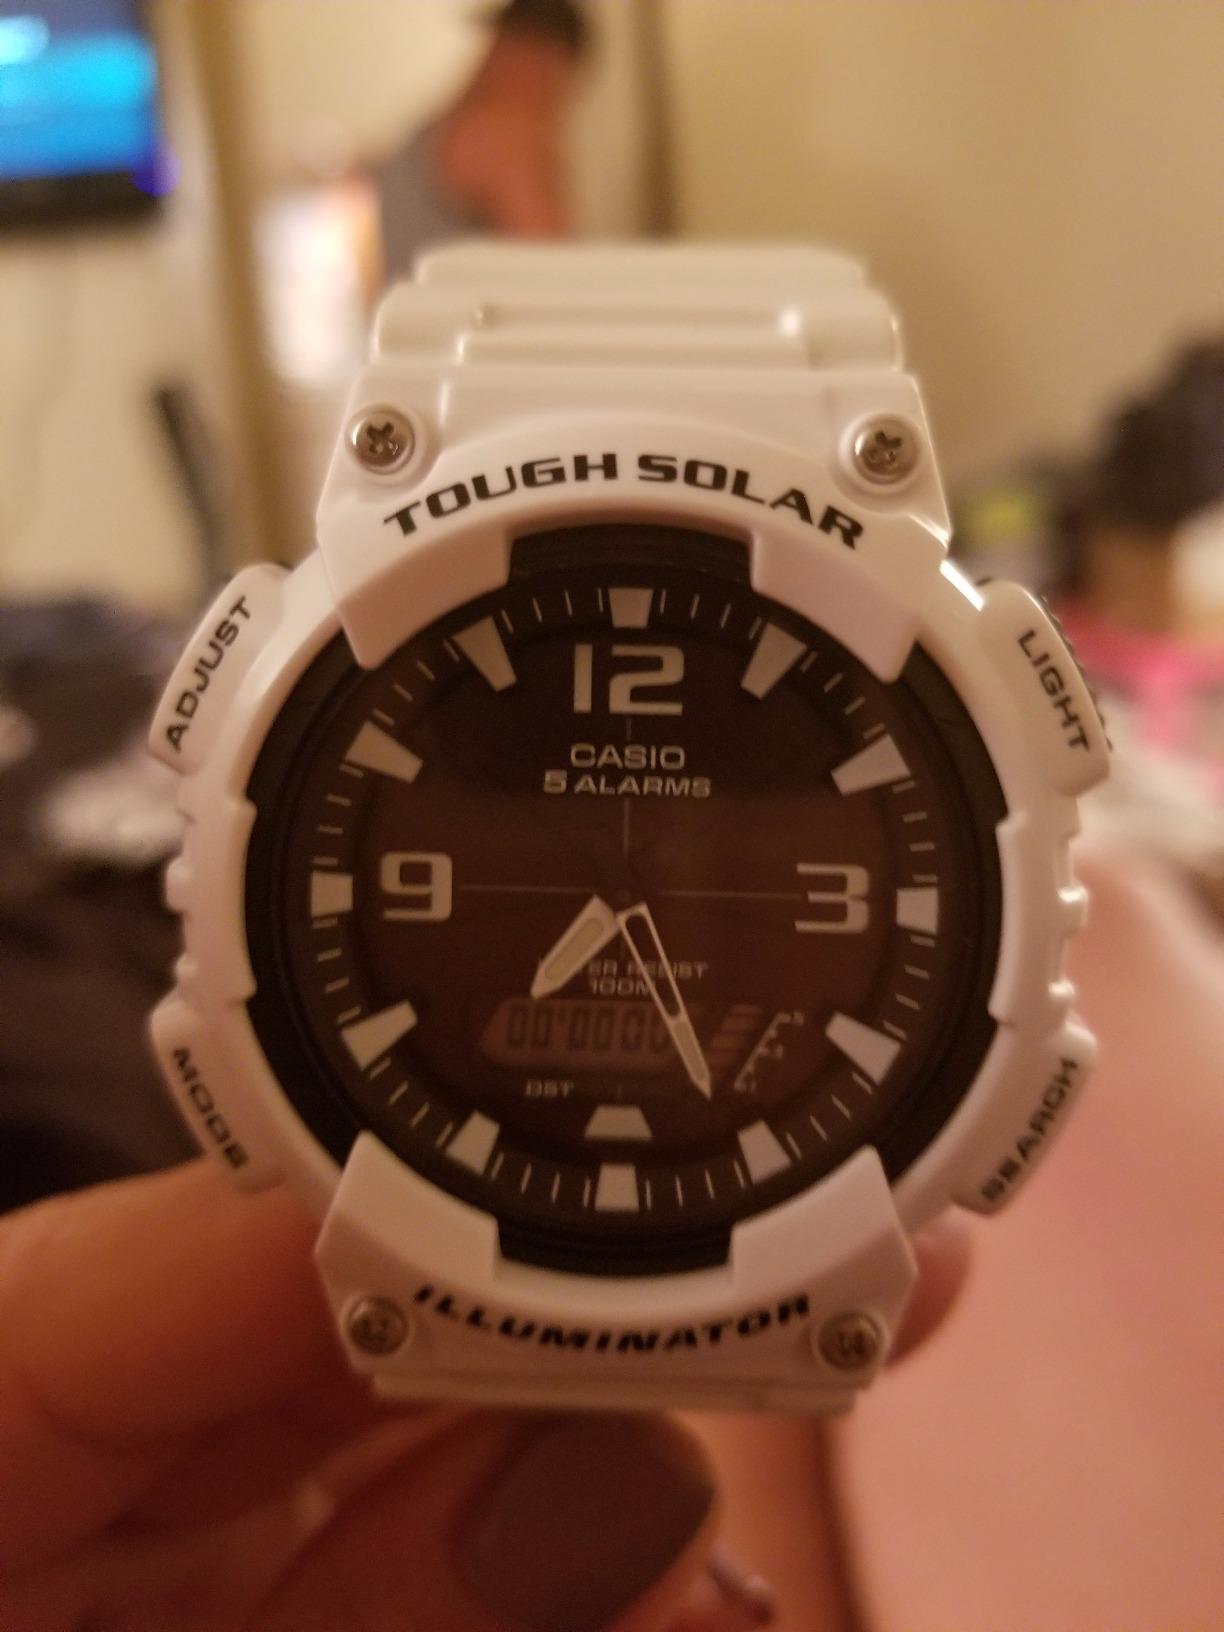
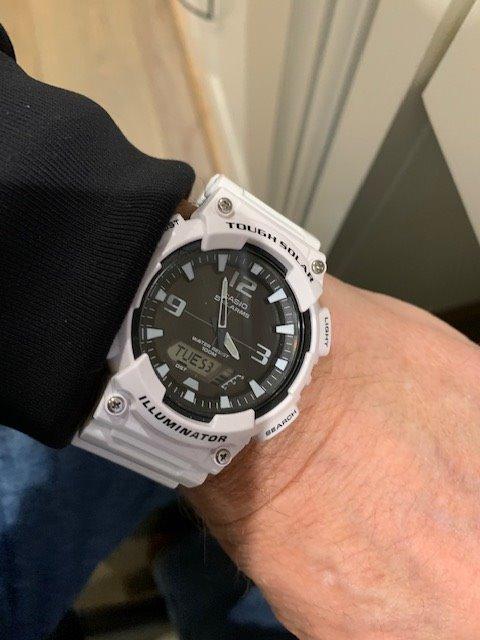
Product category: accessories_watch
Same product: yes